Hip

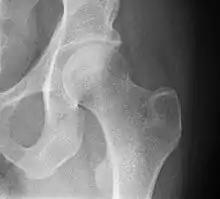
Radiograph of a healthy human hip joint

The hip joint or coxofemoral joint is a ball and socket synovial joint formed by the articulation of the rounded head of the femur and the cup-like acetabulum of the pelvis. The socket of the acetabulum is pointing downwards and anterolaterally. The socket is also turned such that the outer edge of its roof is more lateral than outer edge of the floor. It forms the primary connection between the bones of the lower limb and the axial skeleton of the trunk and pelvis. Both joint surfaces are covered with a strong but lubricated layer called articular hyaline cartilage.